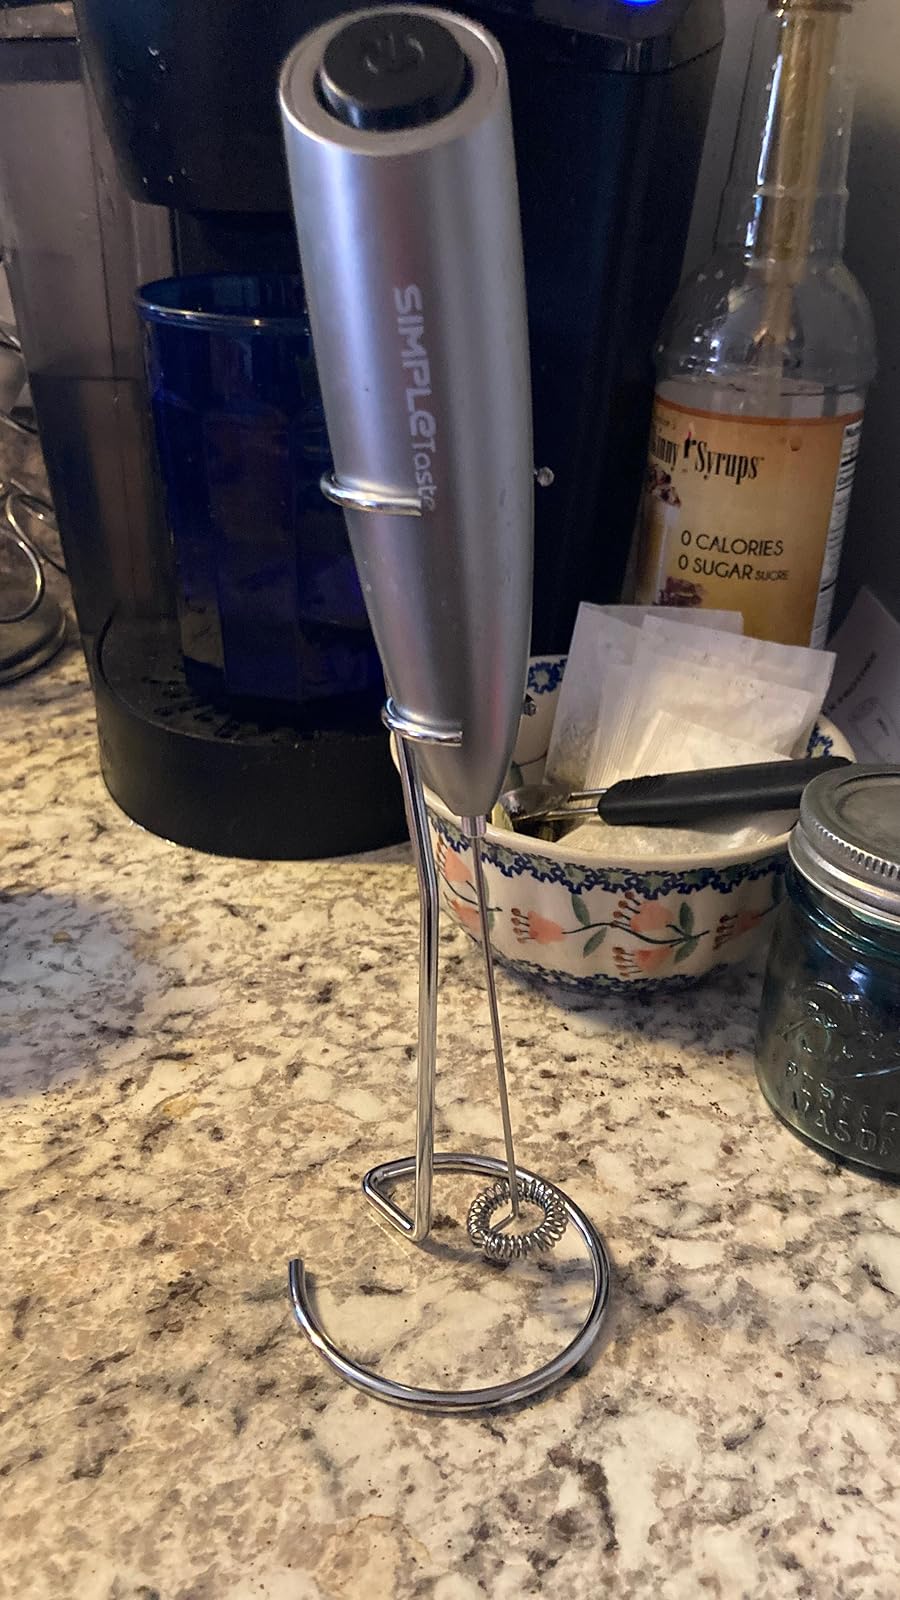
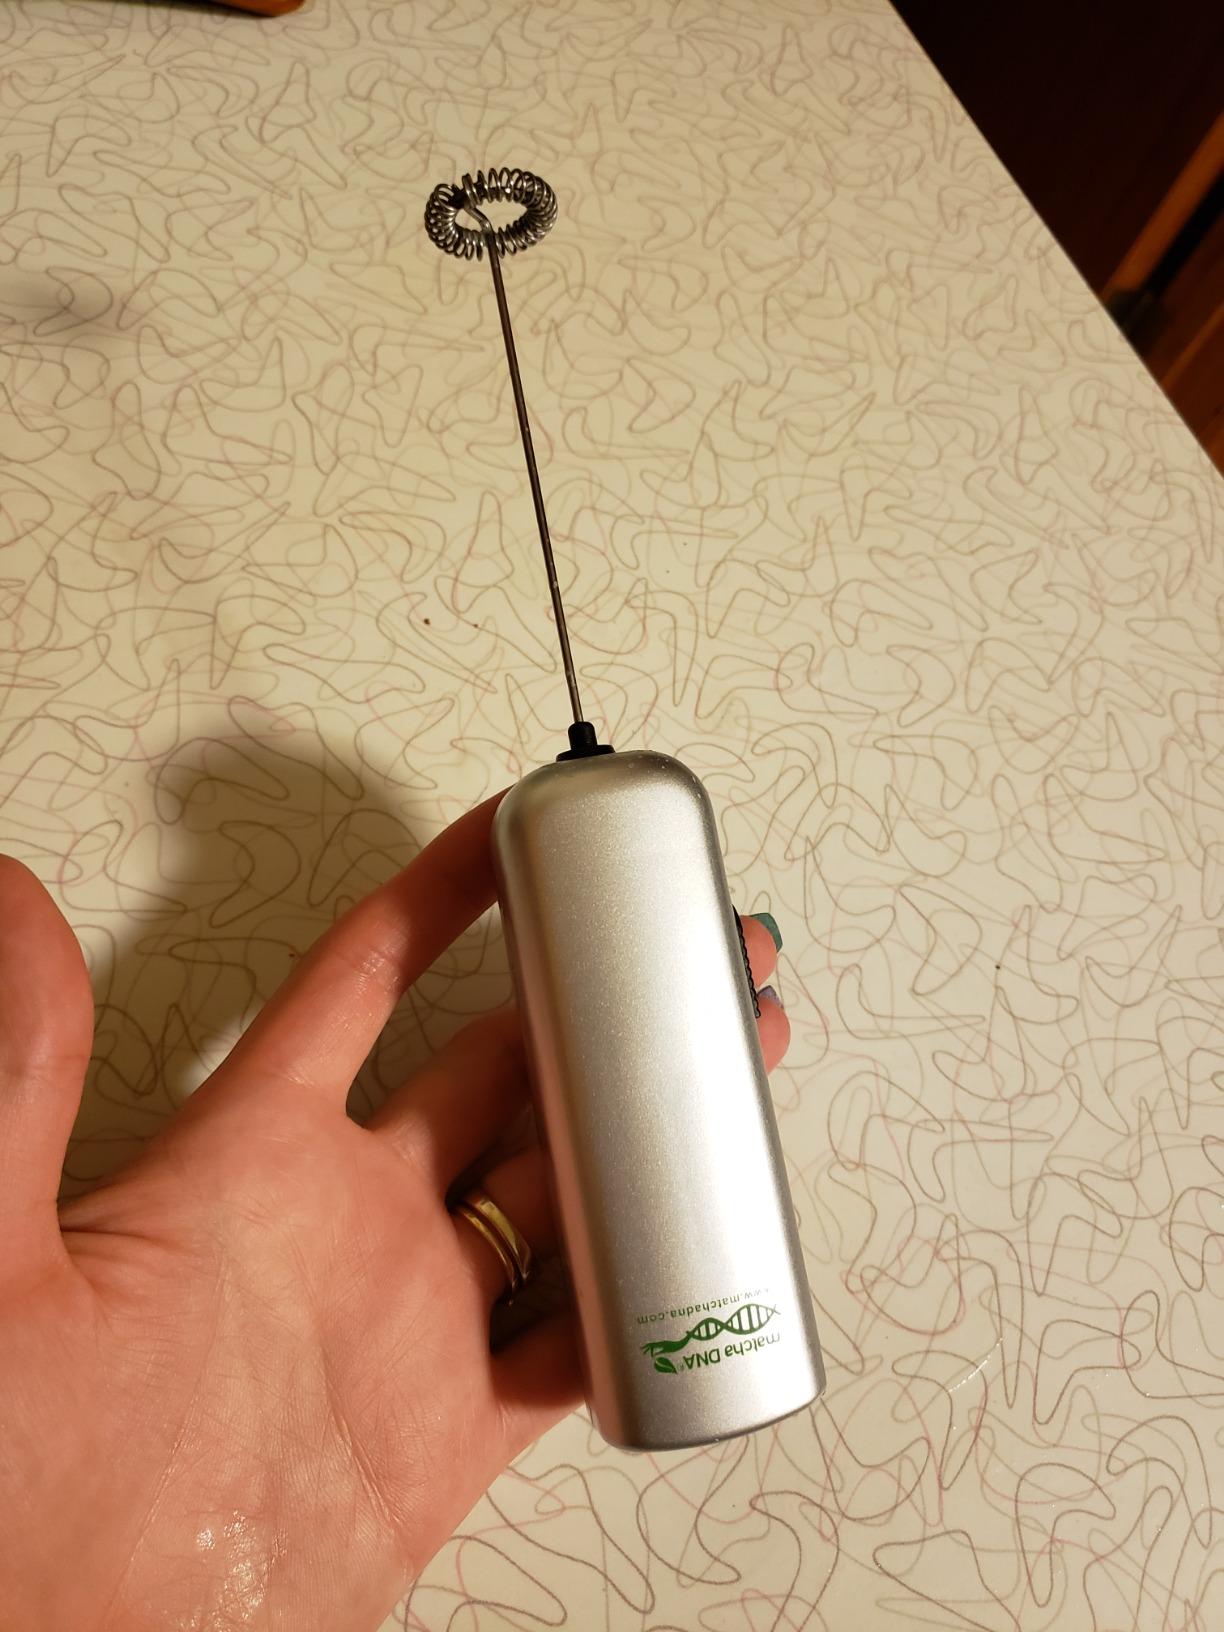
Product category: items_mixer
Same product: no